A30 road

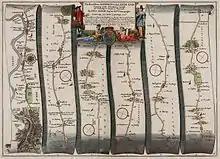
"The Road from LONDON to the LANDS END" (1675), John Ogilby

The road appeared on John Ogilby's 1675 map of Britain, as "The Road from London to The Land's End in Cornwall", where which he described that "The Post-Office making this one of their Principal Roads", and opined that the section through Surrey and Hampshire was "in general a very good Road with suitable Entertainment".